Nkisi

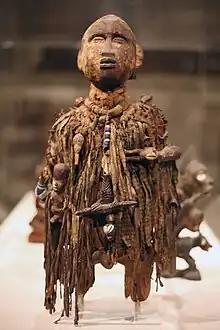
Power Figure: Male (Nkisi). Created circa 1800-1950, DRC, The Metropolitan Museum of Art, New York, The Michael C. Rockefeller Memorial Collection, Bequest of Nelson A. Rockefeller, 1979

' or ' (plural varies: , , , or ) are spirits or an object that a spirit inhabits. It is frequently applied to a variety of objects used throughout the Congo Basin in Central Africa, especially in the Territory of Cabinda that are believed to contain spiritual powers or spirits. The term and its concept have passed with the Atlantic slave trade to the Americas.